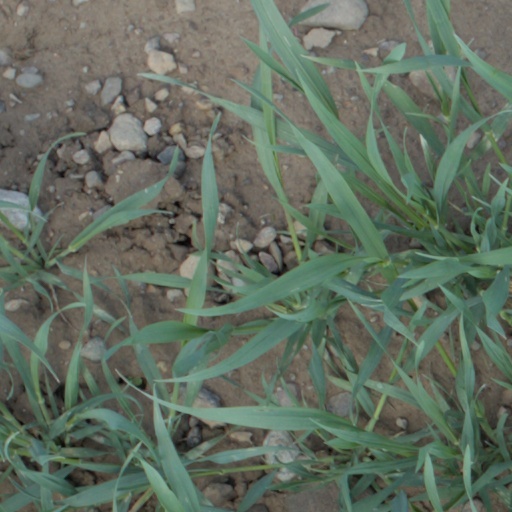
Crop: wheat